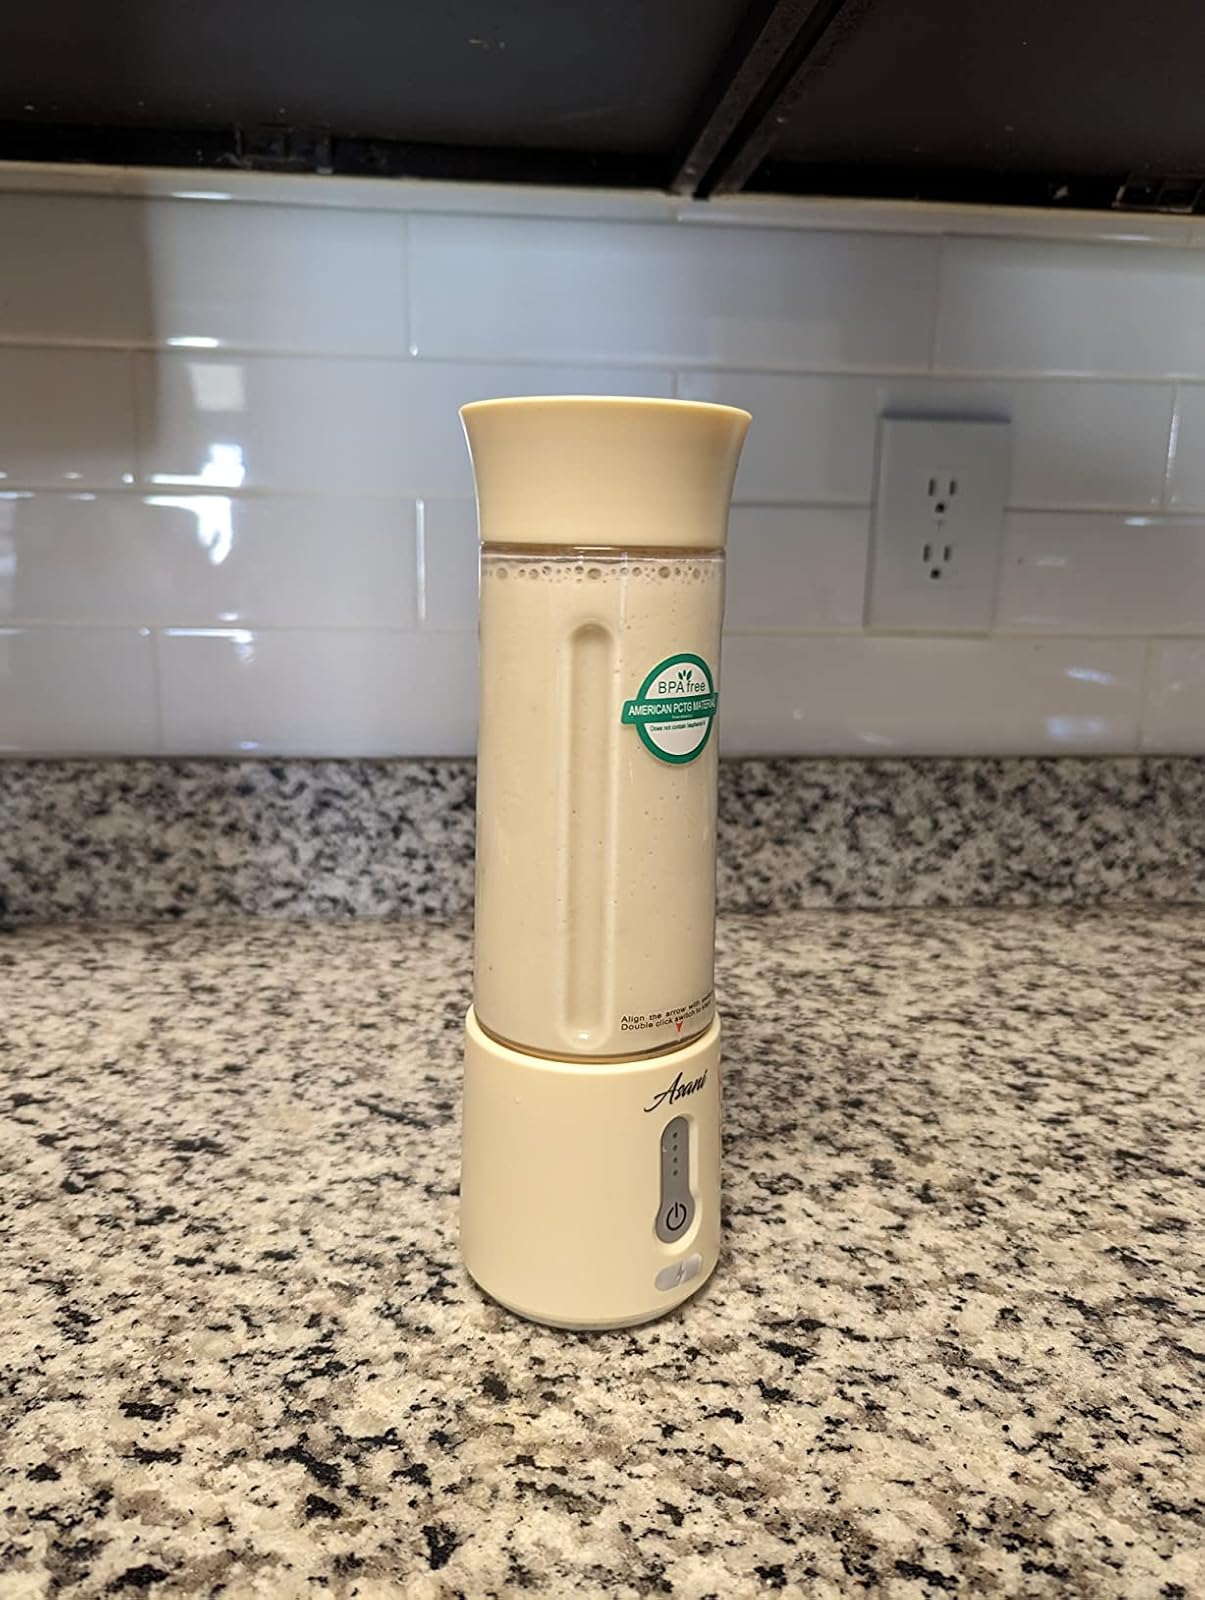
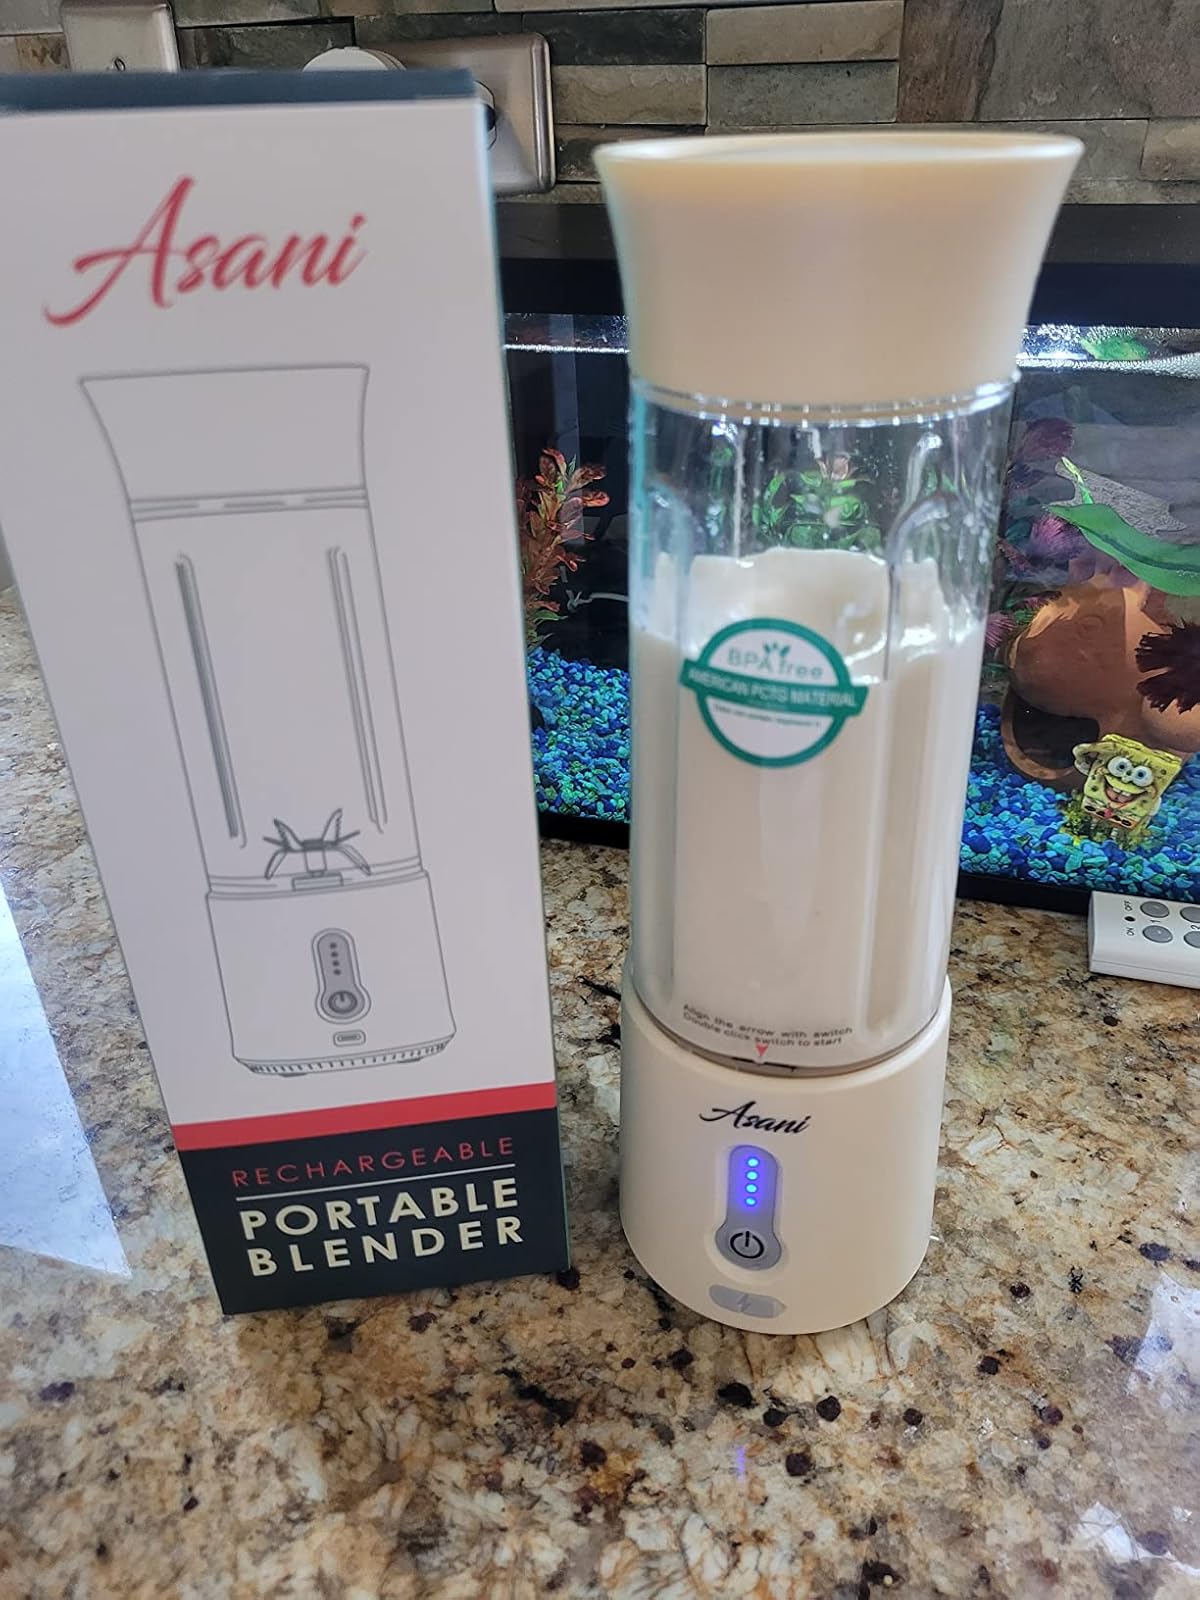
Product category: items_blender
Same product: yes